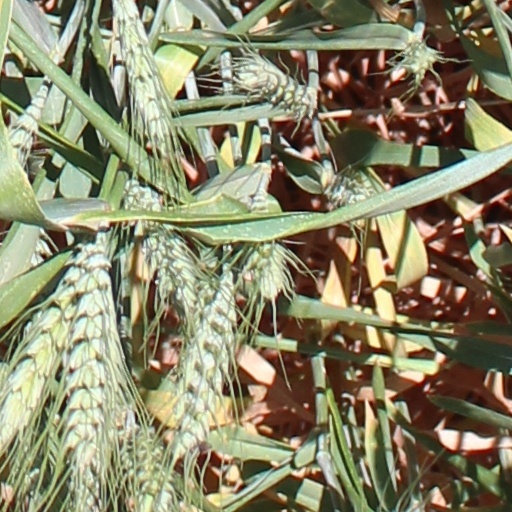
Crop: wheat